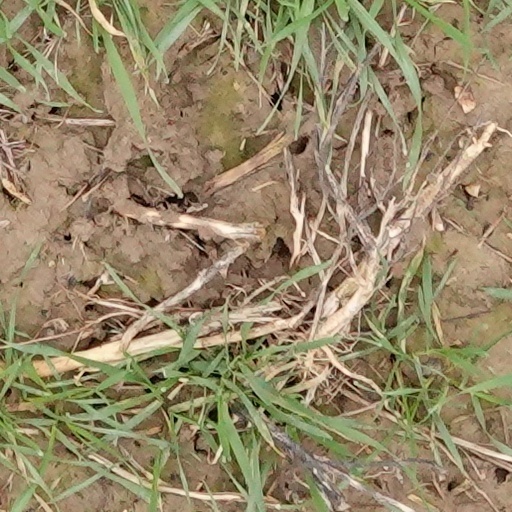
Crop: wheat